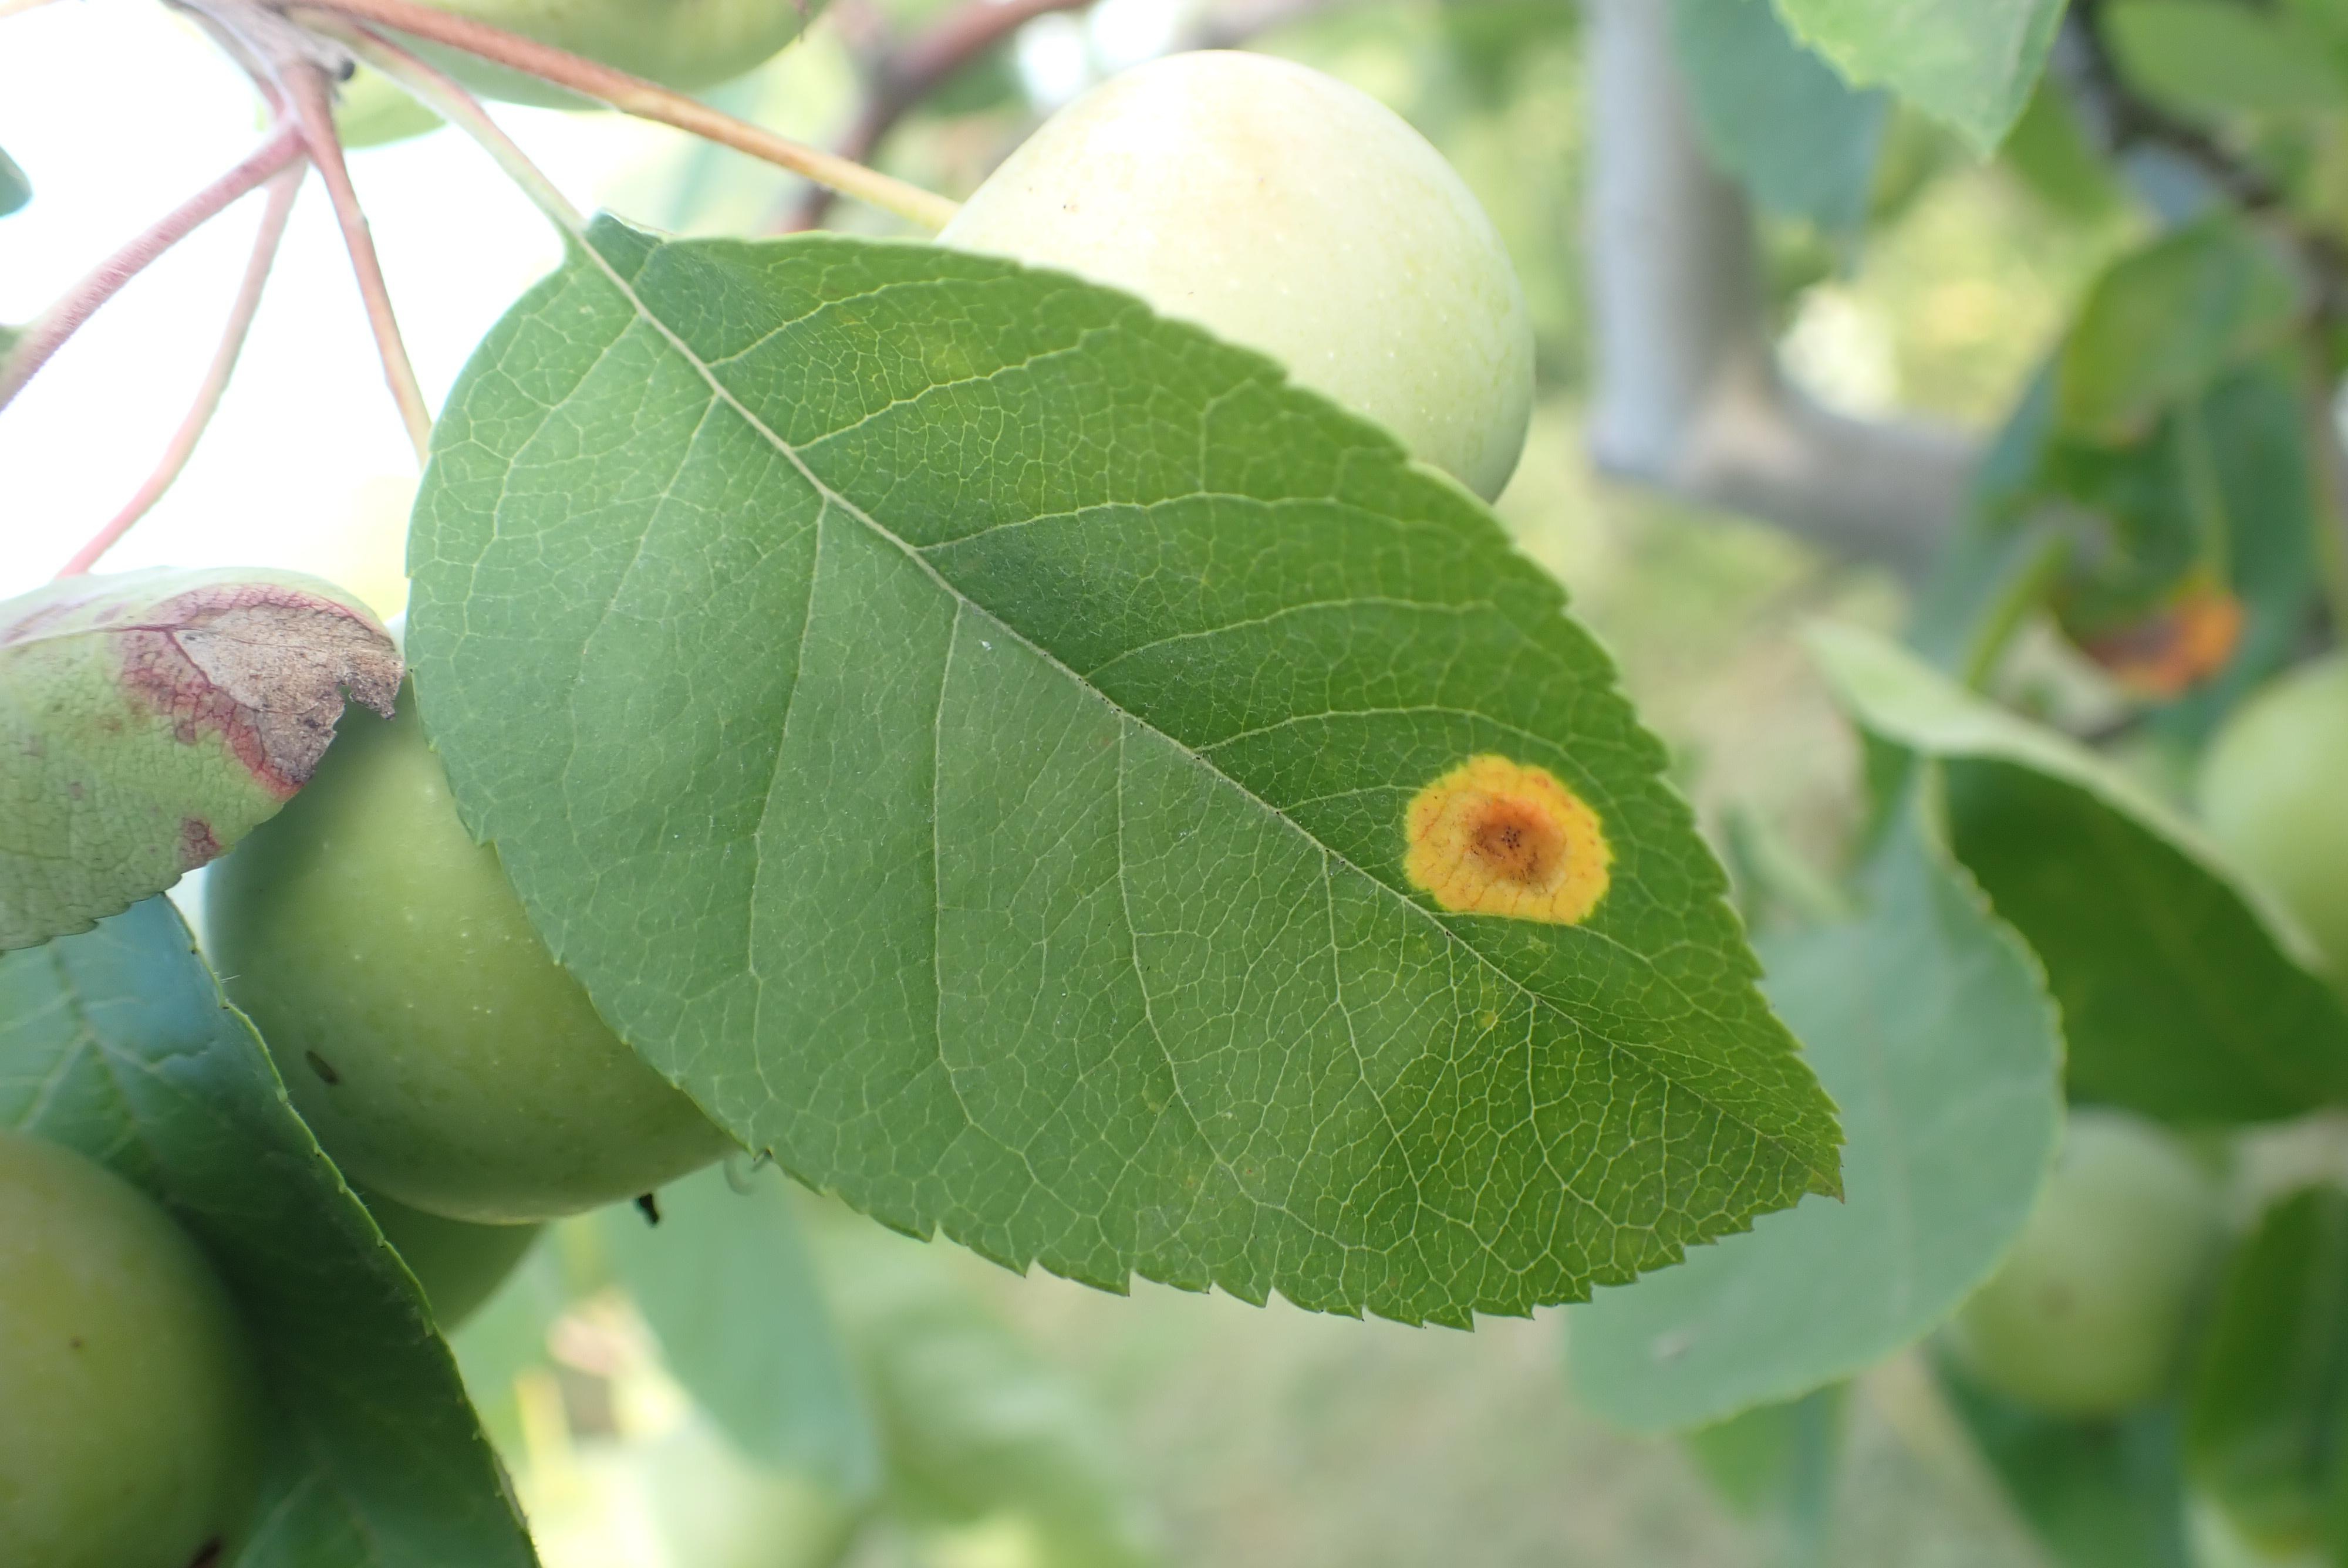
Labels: rust